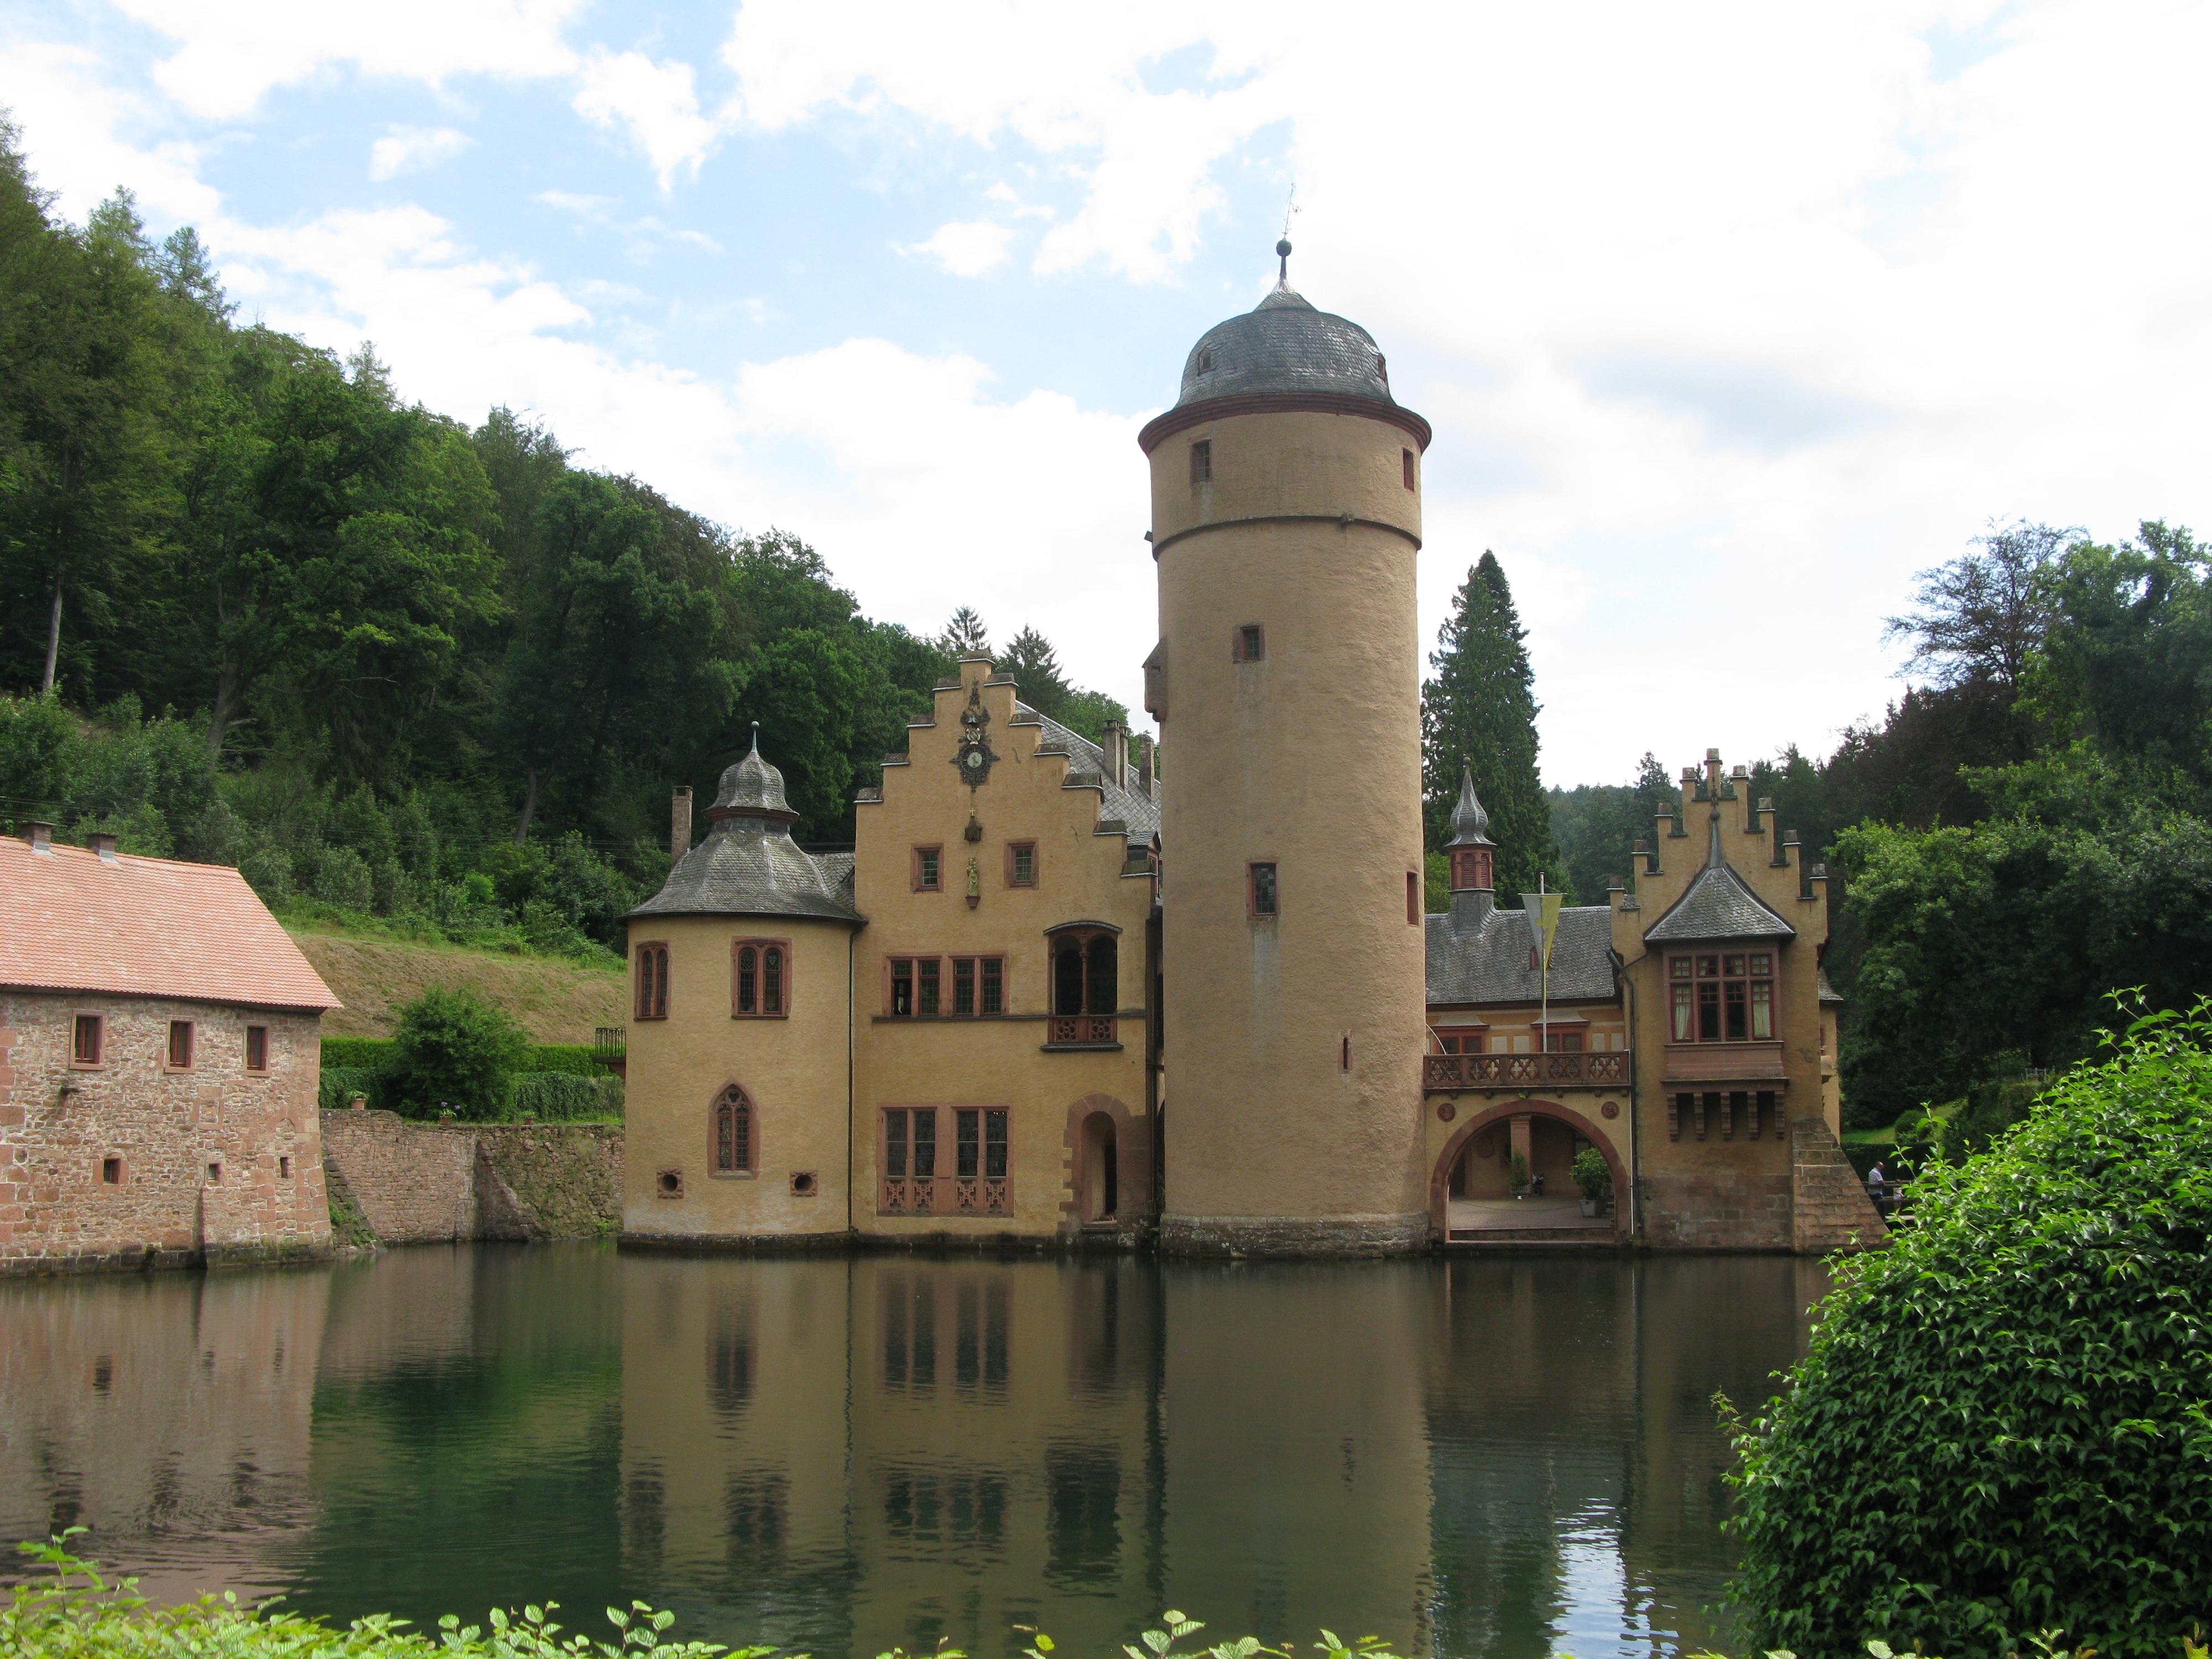
lake, building, chateau, palace, tower, castle, fortification, waterway, places of interest, monastery, estate, ditch, moat, stately home, moated castle, spessart, mespelbrunn, water castle